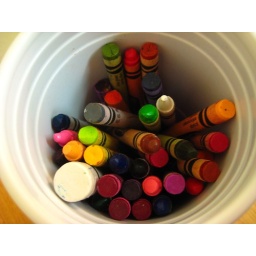
Day 168. June 17, 2010. The most colorful thing in my office, a cup full of crayons